Communion and Liberation

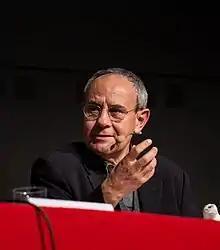
Julián Carrón, Padua 2016

Giussani's former high school and university students began to express their desire to live the experience of the movement in a more stable way. Their desire was fulfilled on February 11, 1982, when the Fraternity of Communion and Liberation was recognized by the Pontifical Council for the Laity as a lay association of pontifical rights.